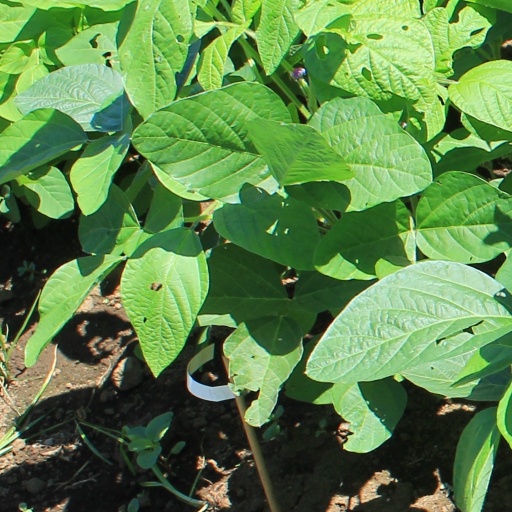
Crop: soybean